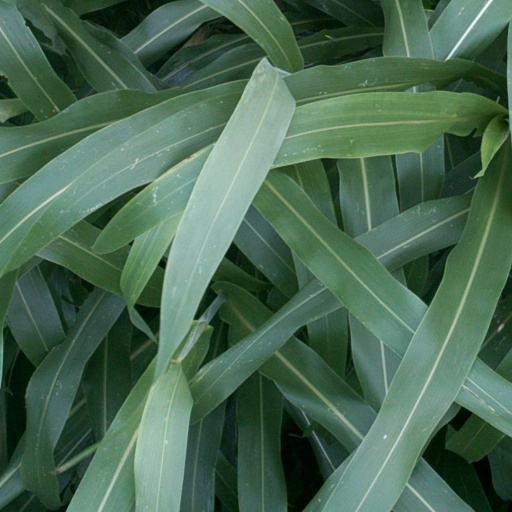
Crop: sorghum